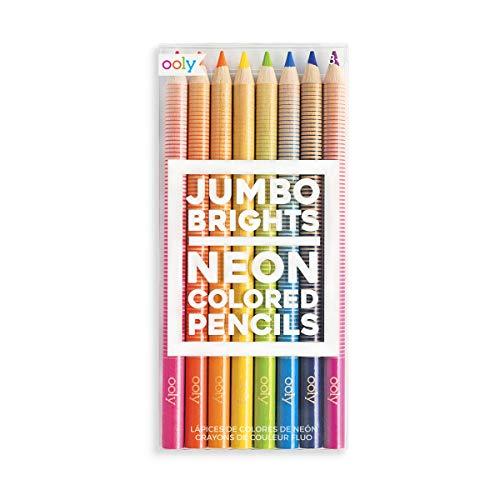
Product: Ooly Jumbo Brights Neon Colored Pencils - Chunky Set of 8 - 7" Long - Ages 4+
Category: Toys & Games | Arts & Crafts | Drawing & Painting Supplies | Colored Pencils
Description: Even if they are big and jumbo, these pencils are suitable for ages 4 and up.
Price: $5.95